Answer in natural language. Considering the relative positions, is Doorway (marked B) above or below blue tartanpatterned dog bed (marked A)? Choose between the following options: below or above
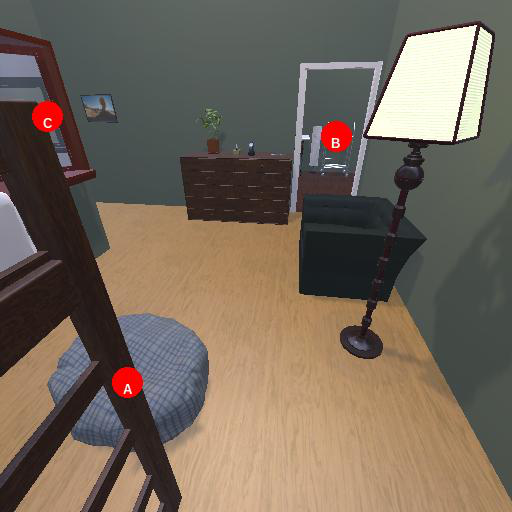
<answer>above</answer>